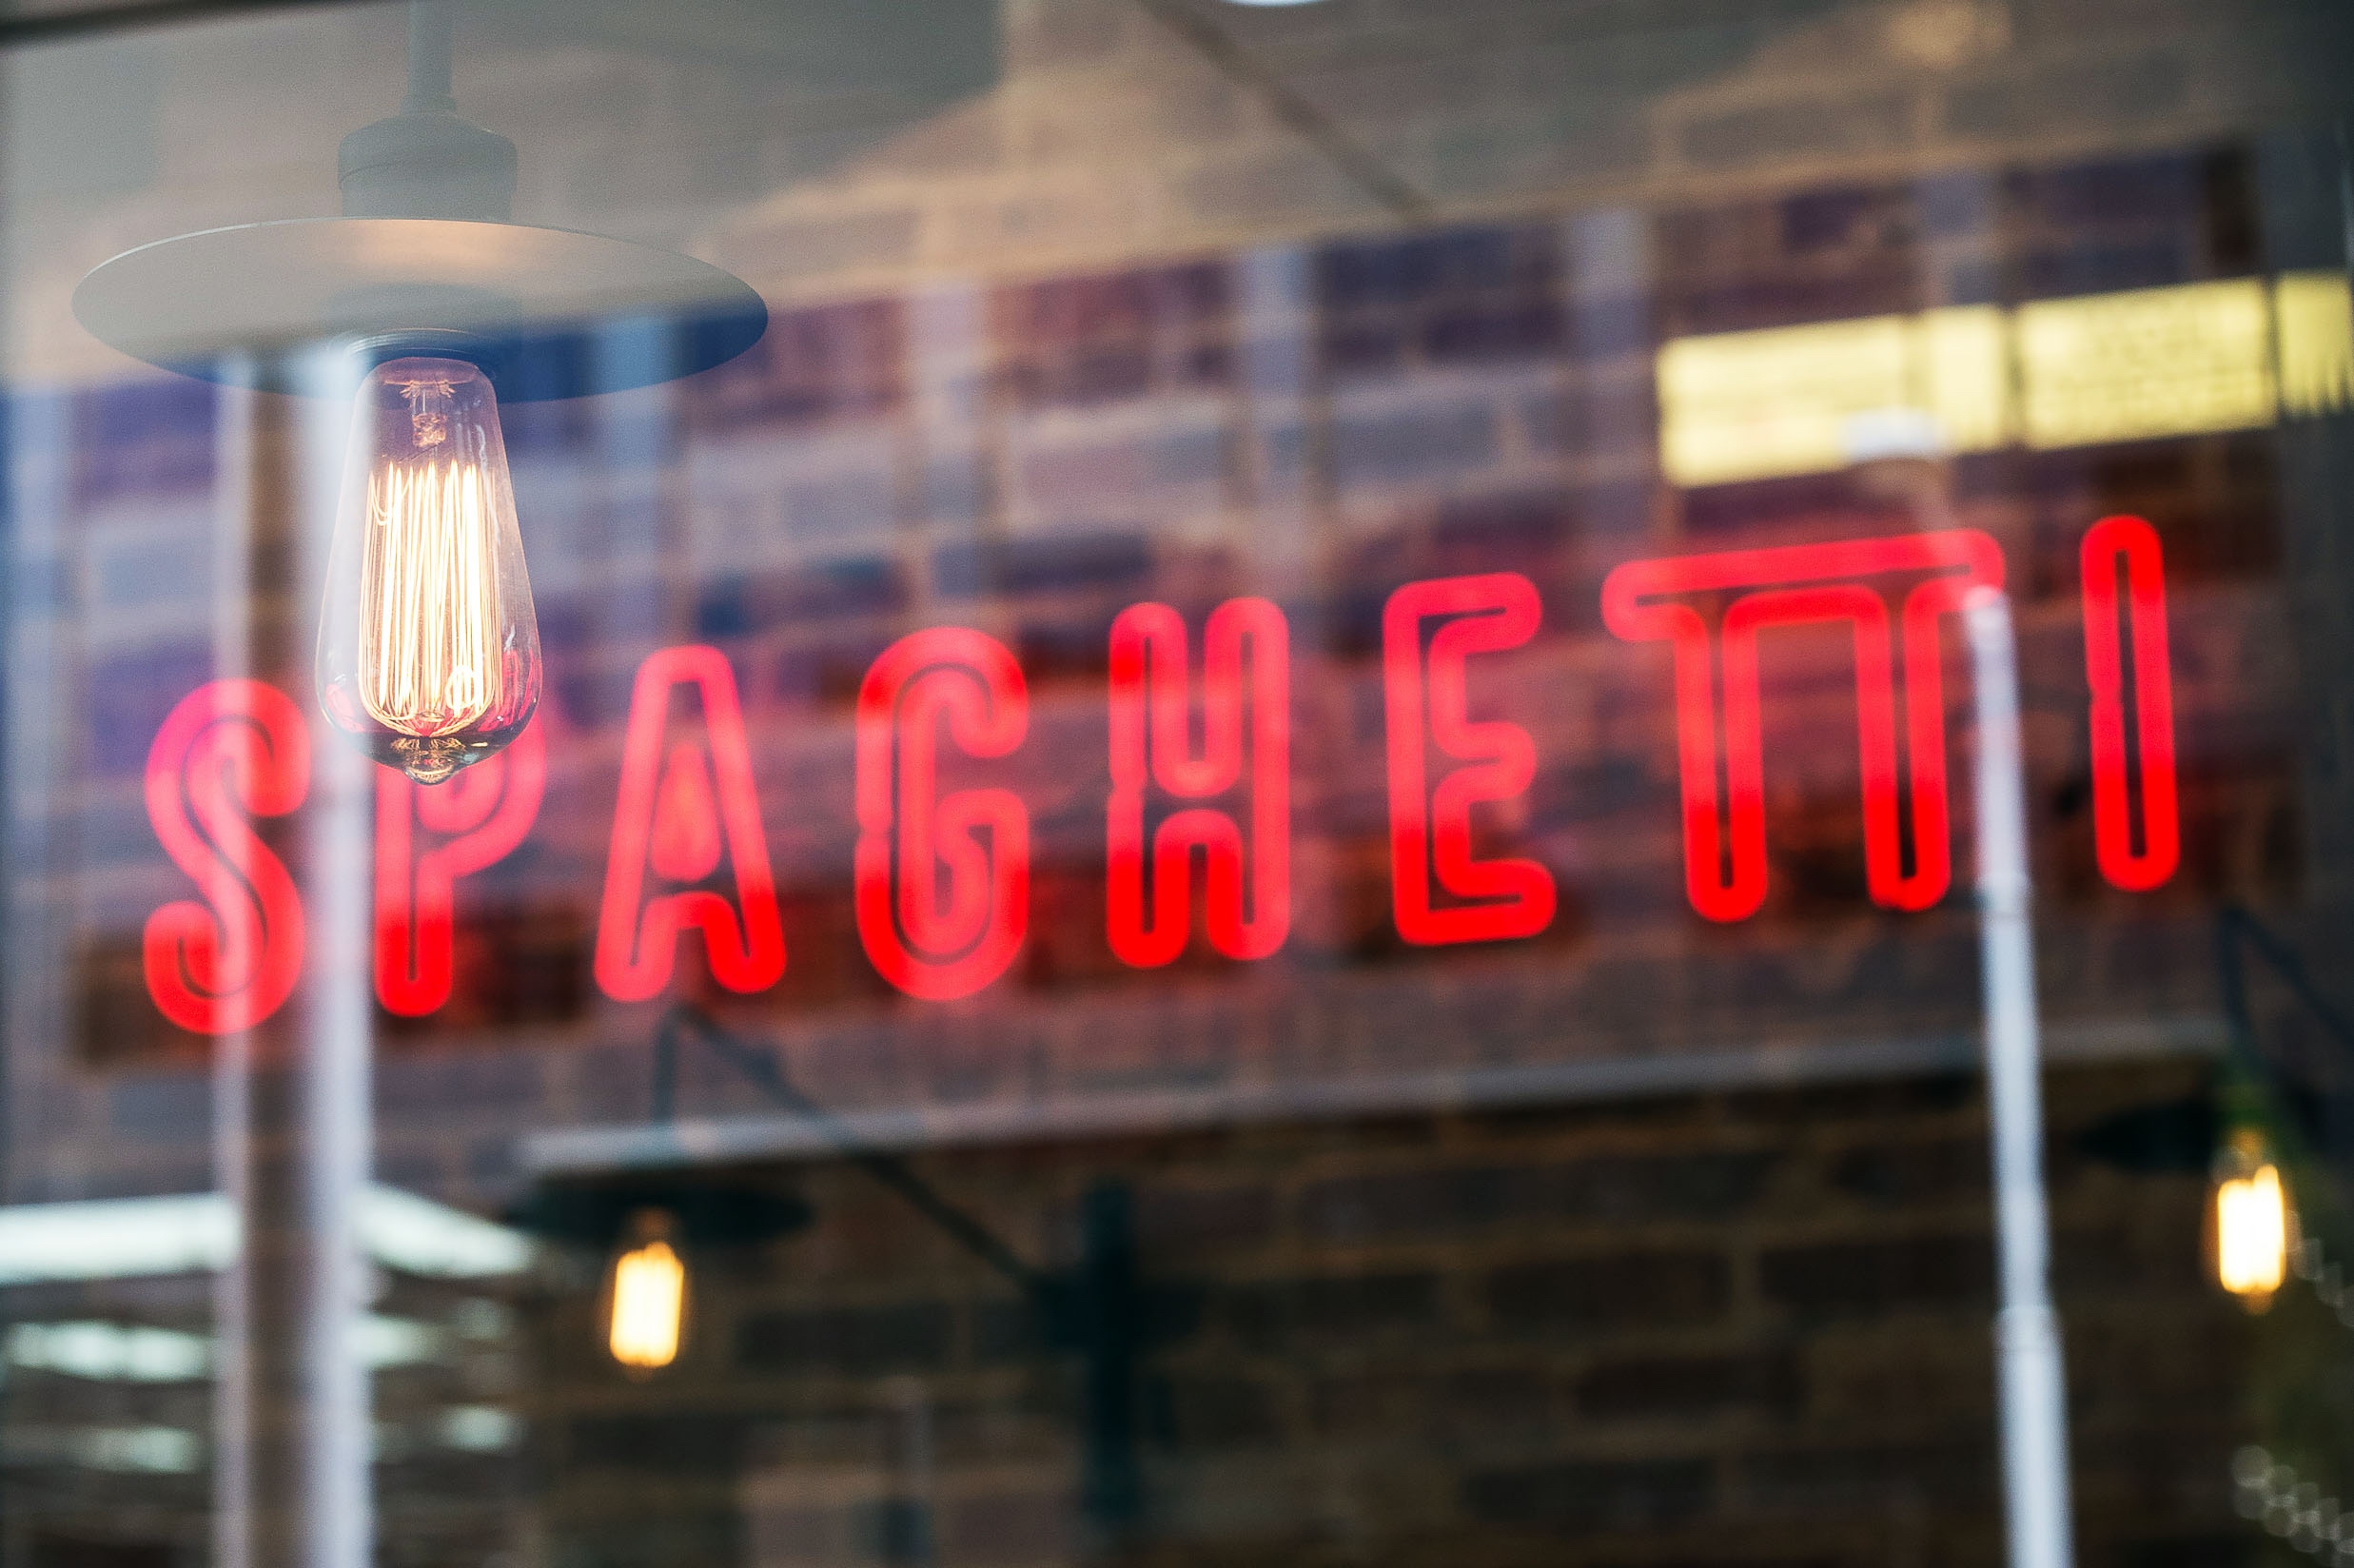
red, light, metropolitan area, electronic signage, neon, neon sign, signage, font, night, light emitting diode, building